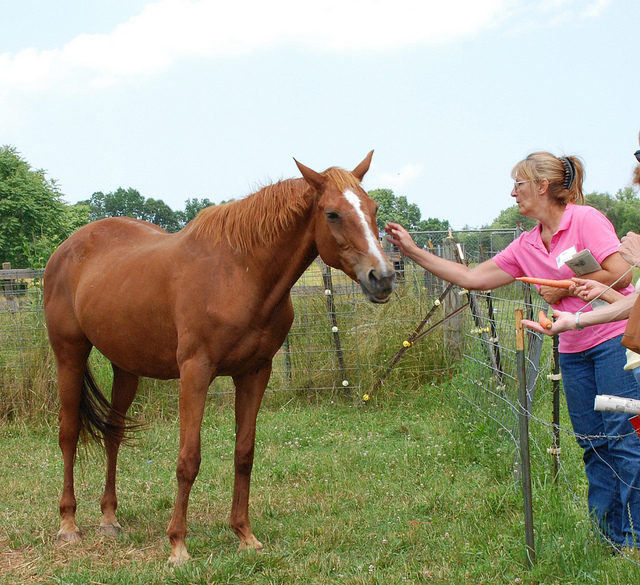
user: Given an image and a question. Answer the question in a short answer. Question: What food does this animal eat? Short Answer:
assistant: hay